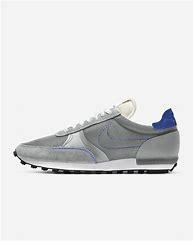
Brand: Nike
Model: Dbreak Type